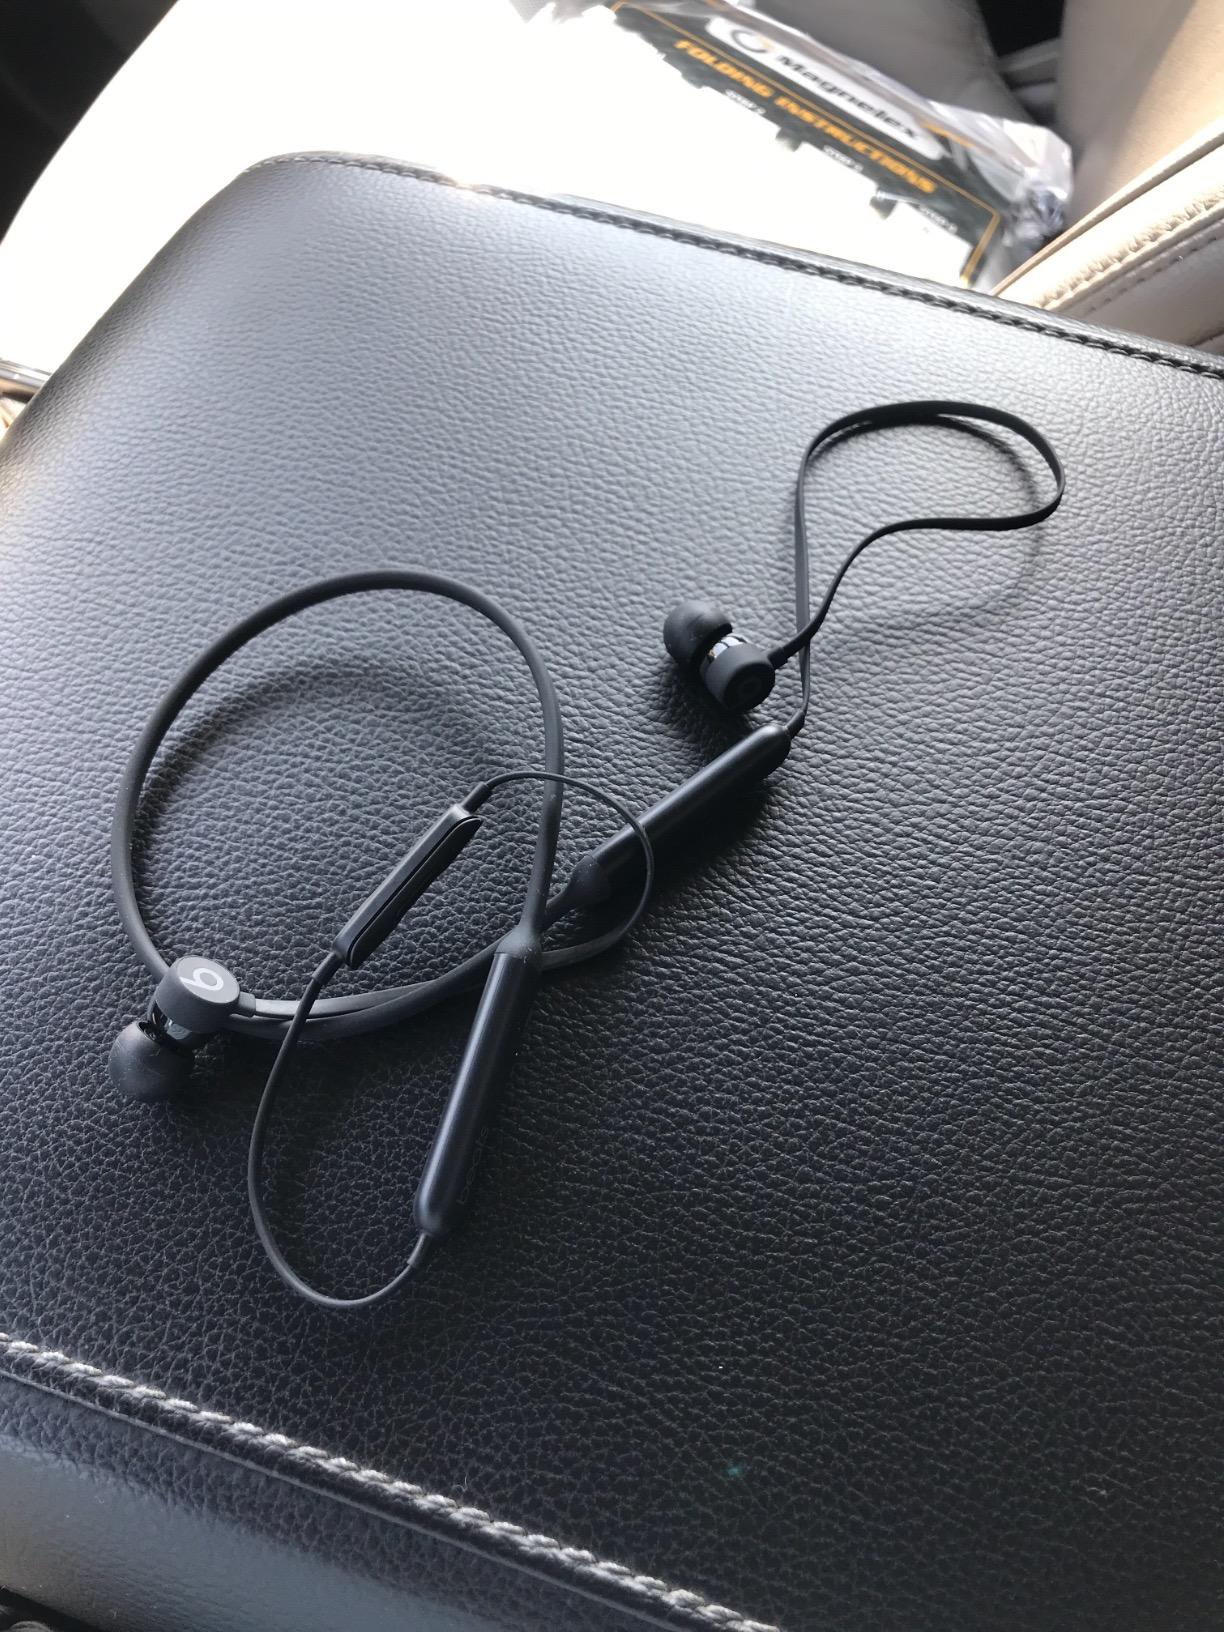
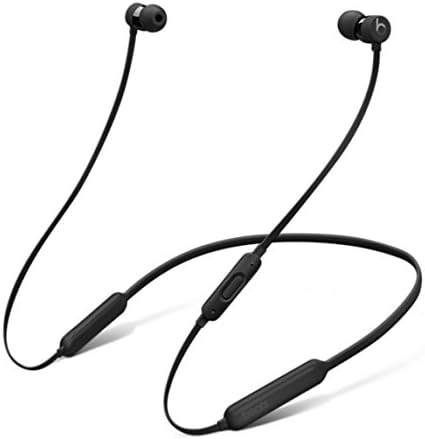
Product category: headphones
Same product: yes